Spacetime

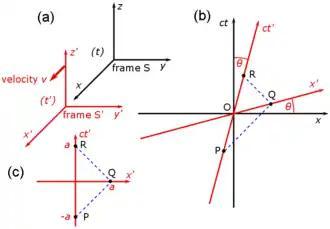
Figure 2–3. (a) Galilean diagram of two frames of reference in standard configuration, (b) spacetime diagram of two frames of reference, (c) spacetime diagram showing the path of a reflected light pulse

To gain insight in how spacetime coordinates measured by observers in different reference frames compare with each other, it is useful to work with a simplified setup with frames in a "standard configuration." With care, this allows simplification of the math with no loss of generality in the conclusions that are reached. In Fig. 2-2, two Galilean reference frames (i.e. conventional 3-space frames) are displayed in relative motion. Frame S belongs to a first observer O, and frame S′ (pronounced "S prime") belongs to a second observer O′.